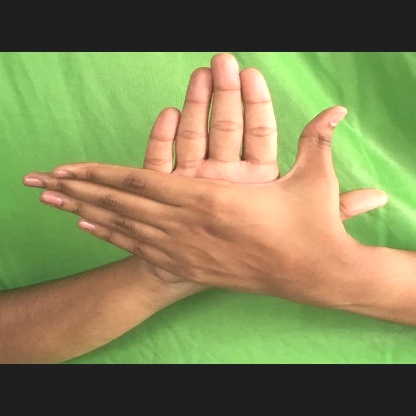
Mudra: Chakra